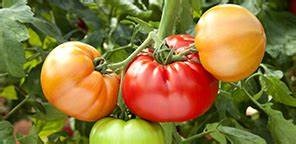
Label: tomato